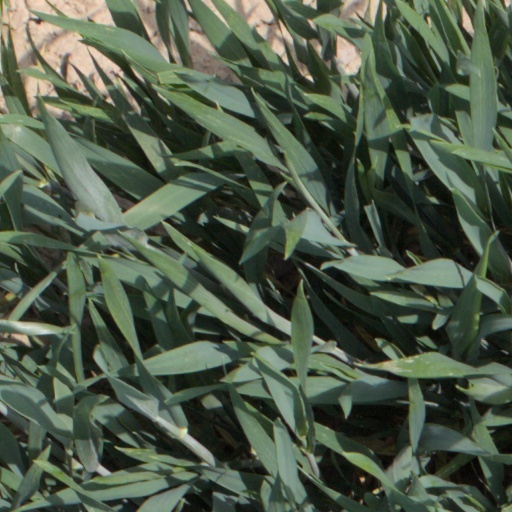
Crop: wheat